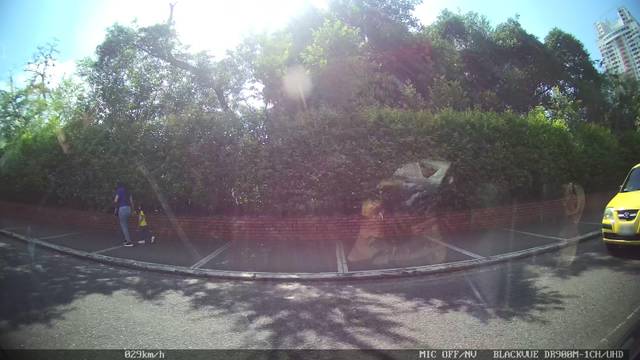
Region: Colombia
Coordinates: 7.122, -73.115